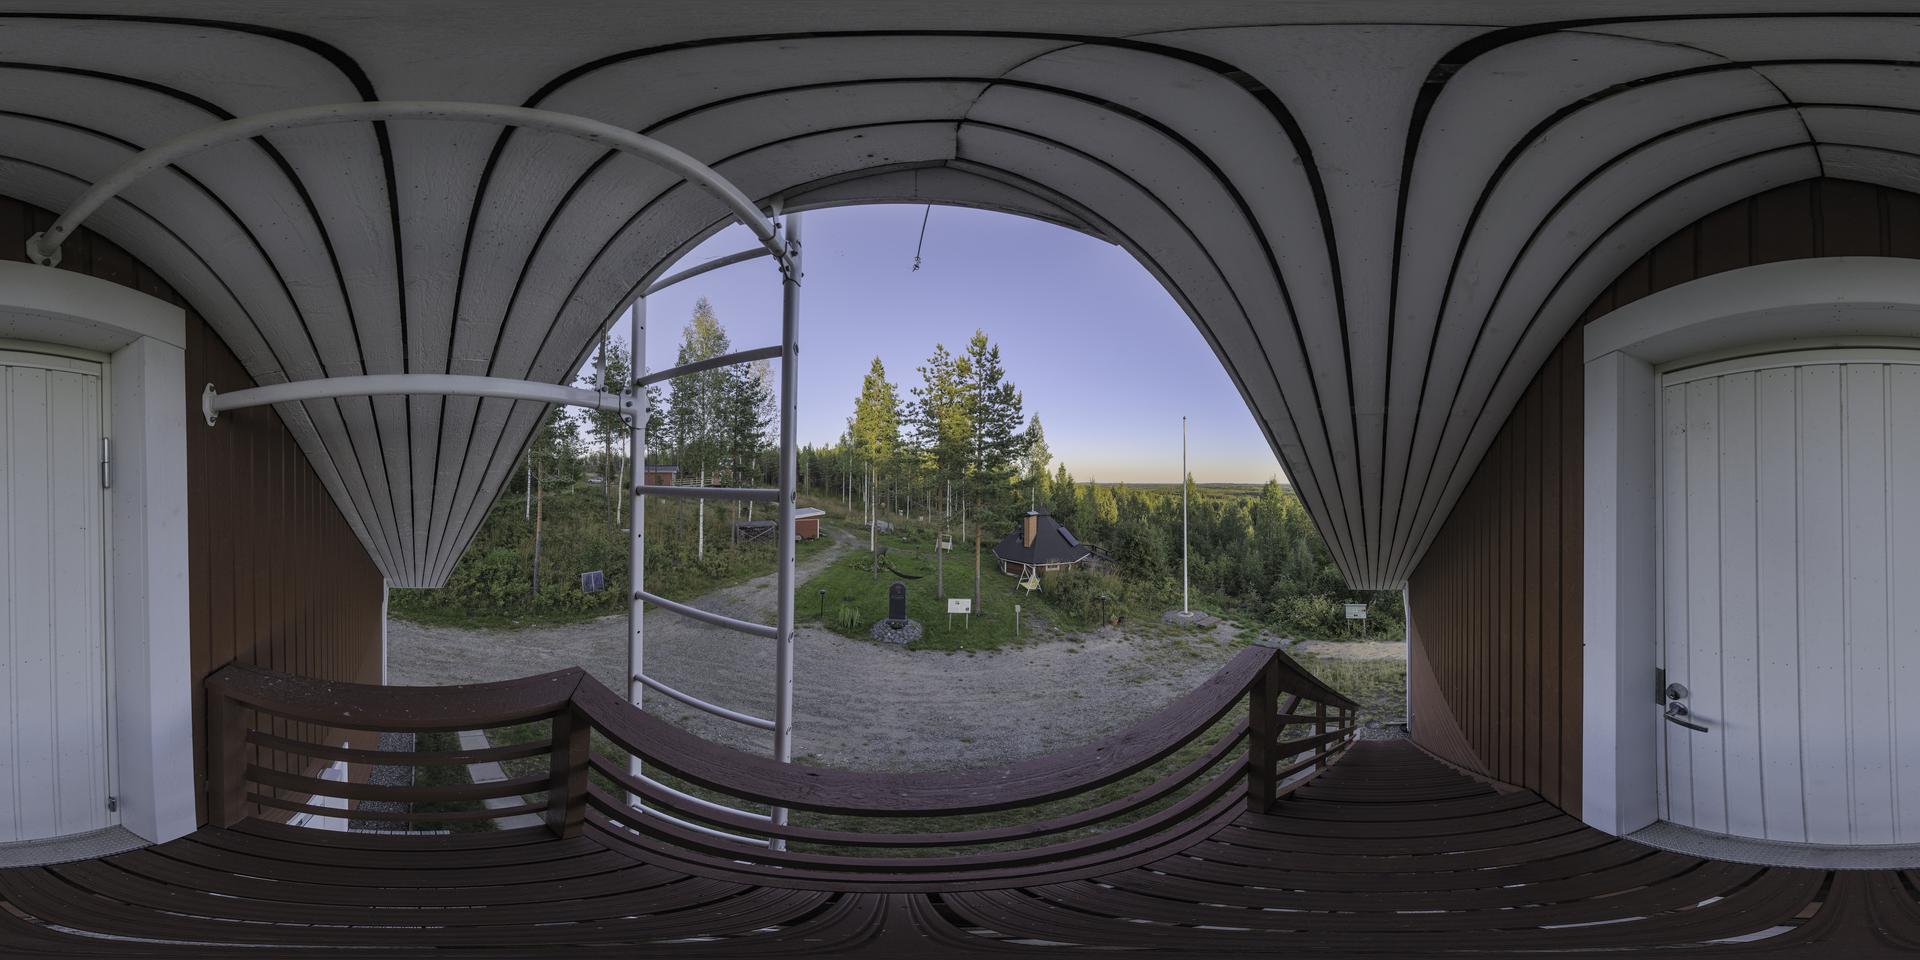
Referred object: the small dark cabin in the clearing

Referred object: the small black-roofed hut opposite the metal ladder